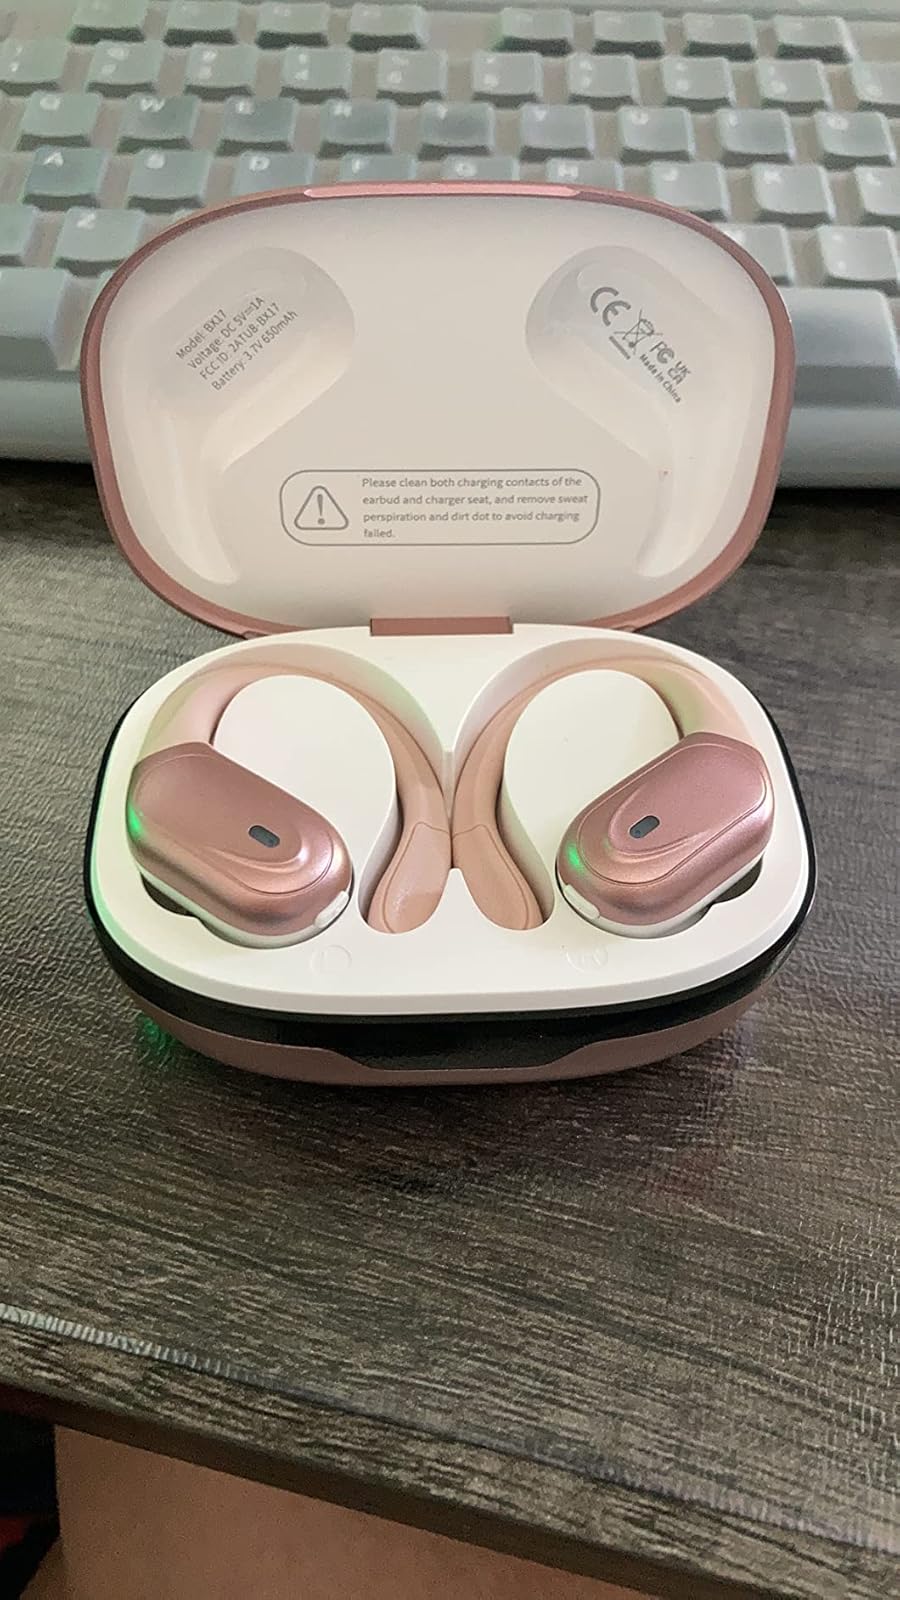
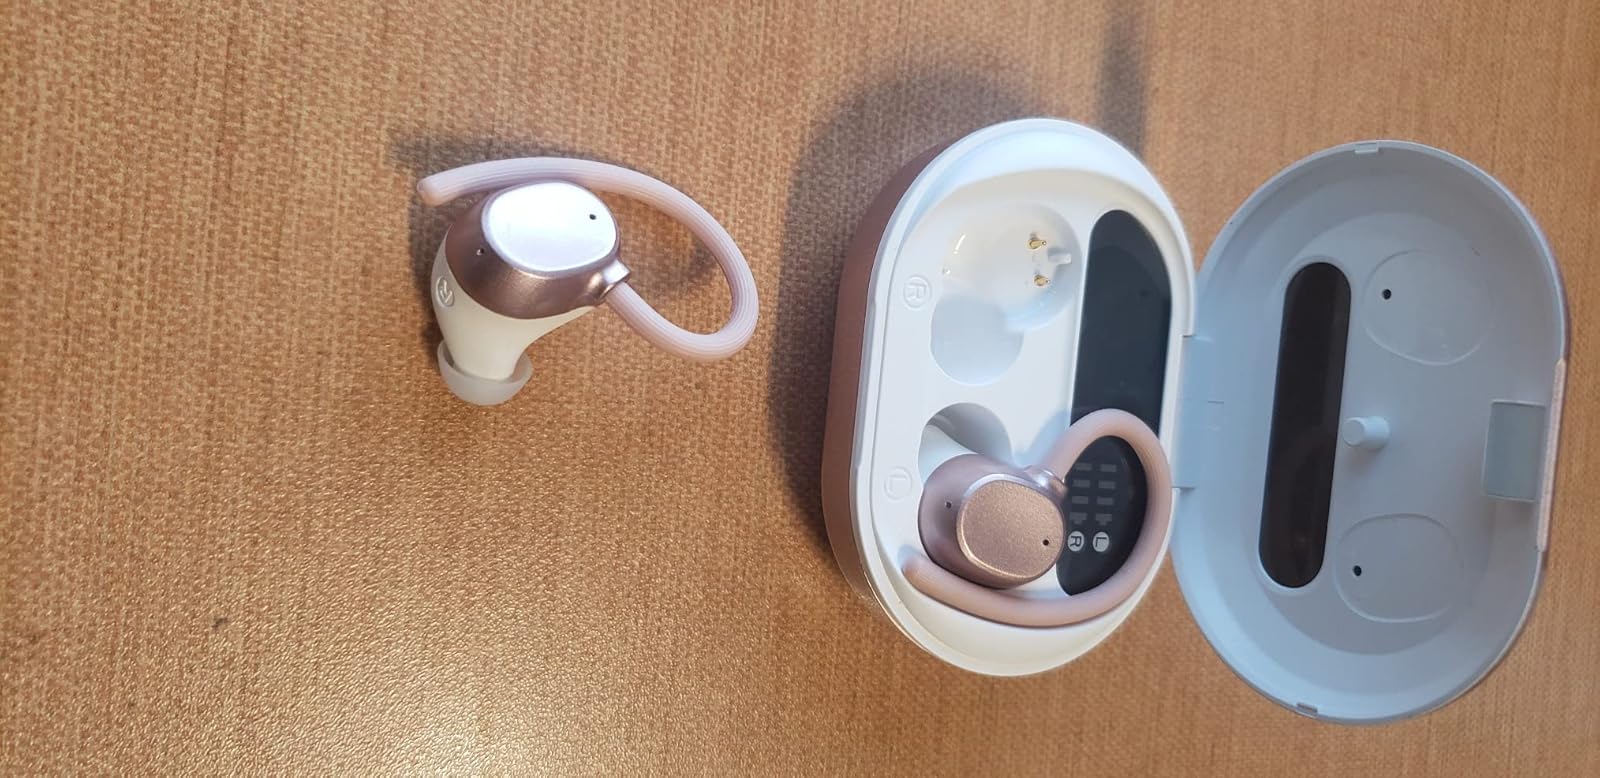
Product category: earbuds
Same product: no